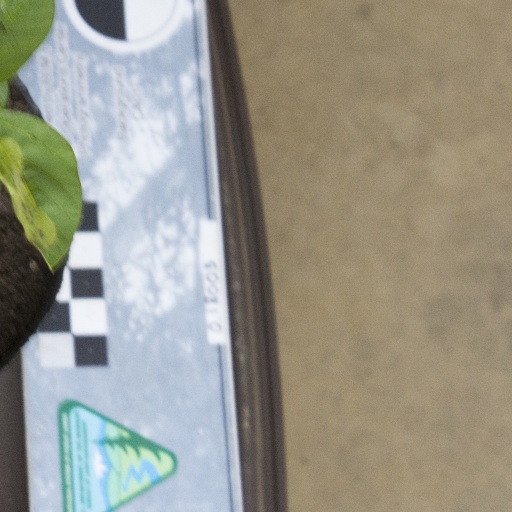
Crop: soybean